Answer in natural language. Where is Window with respect to dark brown office table with drawers? Choose between the following options: left or right
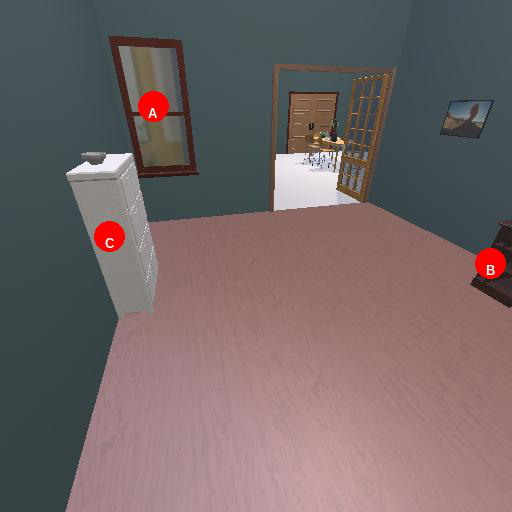
<answer>left</answer>